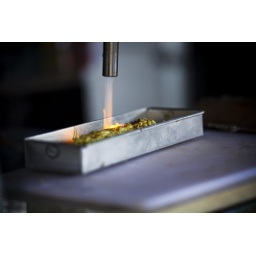
Found this cute little van which serves sushi.deliciously prepared.you will get 6 cuts at around rm12.